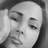
Emotion: neutral